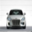
Label: automobile